Myelination

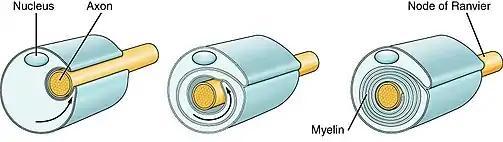
Myelination of a peripheral nerve by a Schwann cell

Myelination, or myelinogenesis, is the formation and development of myelin sheaths in the nervous system, typically initiated in late prenatal neurodevelopment and continuing throughout postnatal development. The term "myelinogenesis" is also sometimes used to differentiate the very early stages of embryonic myelination.